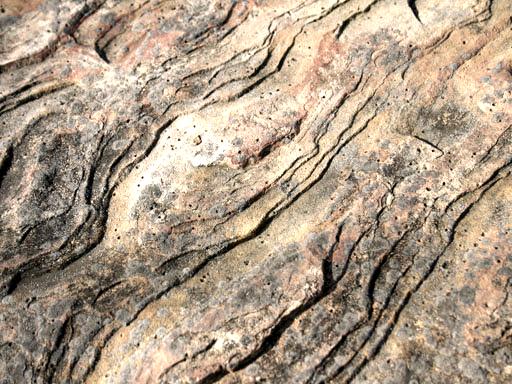
Material: stone